History of the papacy

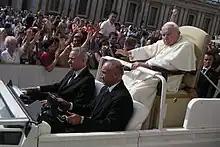
Pope John Paul II (1978–2005)

From the election of Pope Martin V of the Council of Constance in 1417 to the Reformation, Western Christianity was largely free from schism as well as significant disputed papal claimants. Martin V returned the papacy to Rome in 1420. Although there were important divisions over the direction of the religion, these were resolved through the then-settled procedures of the papal conclave.